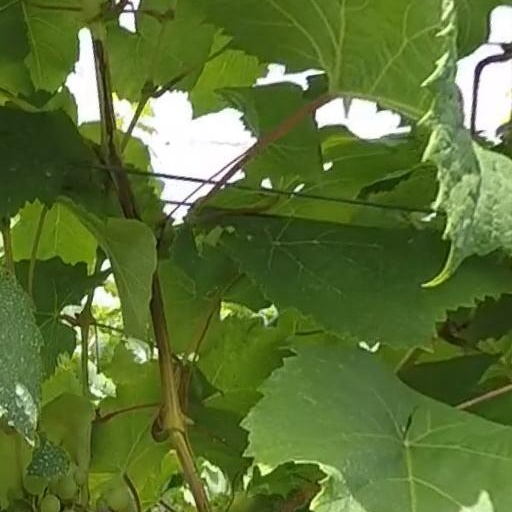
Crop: grape